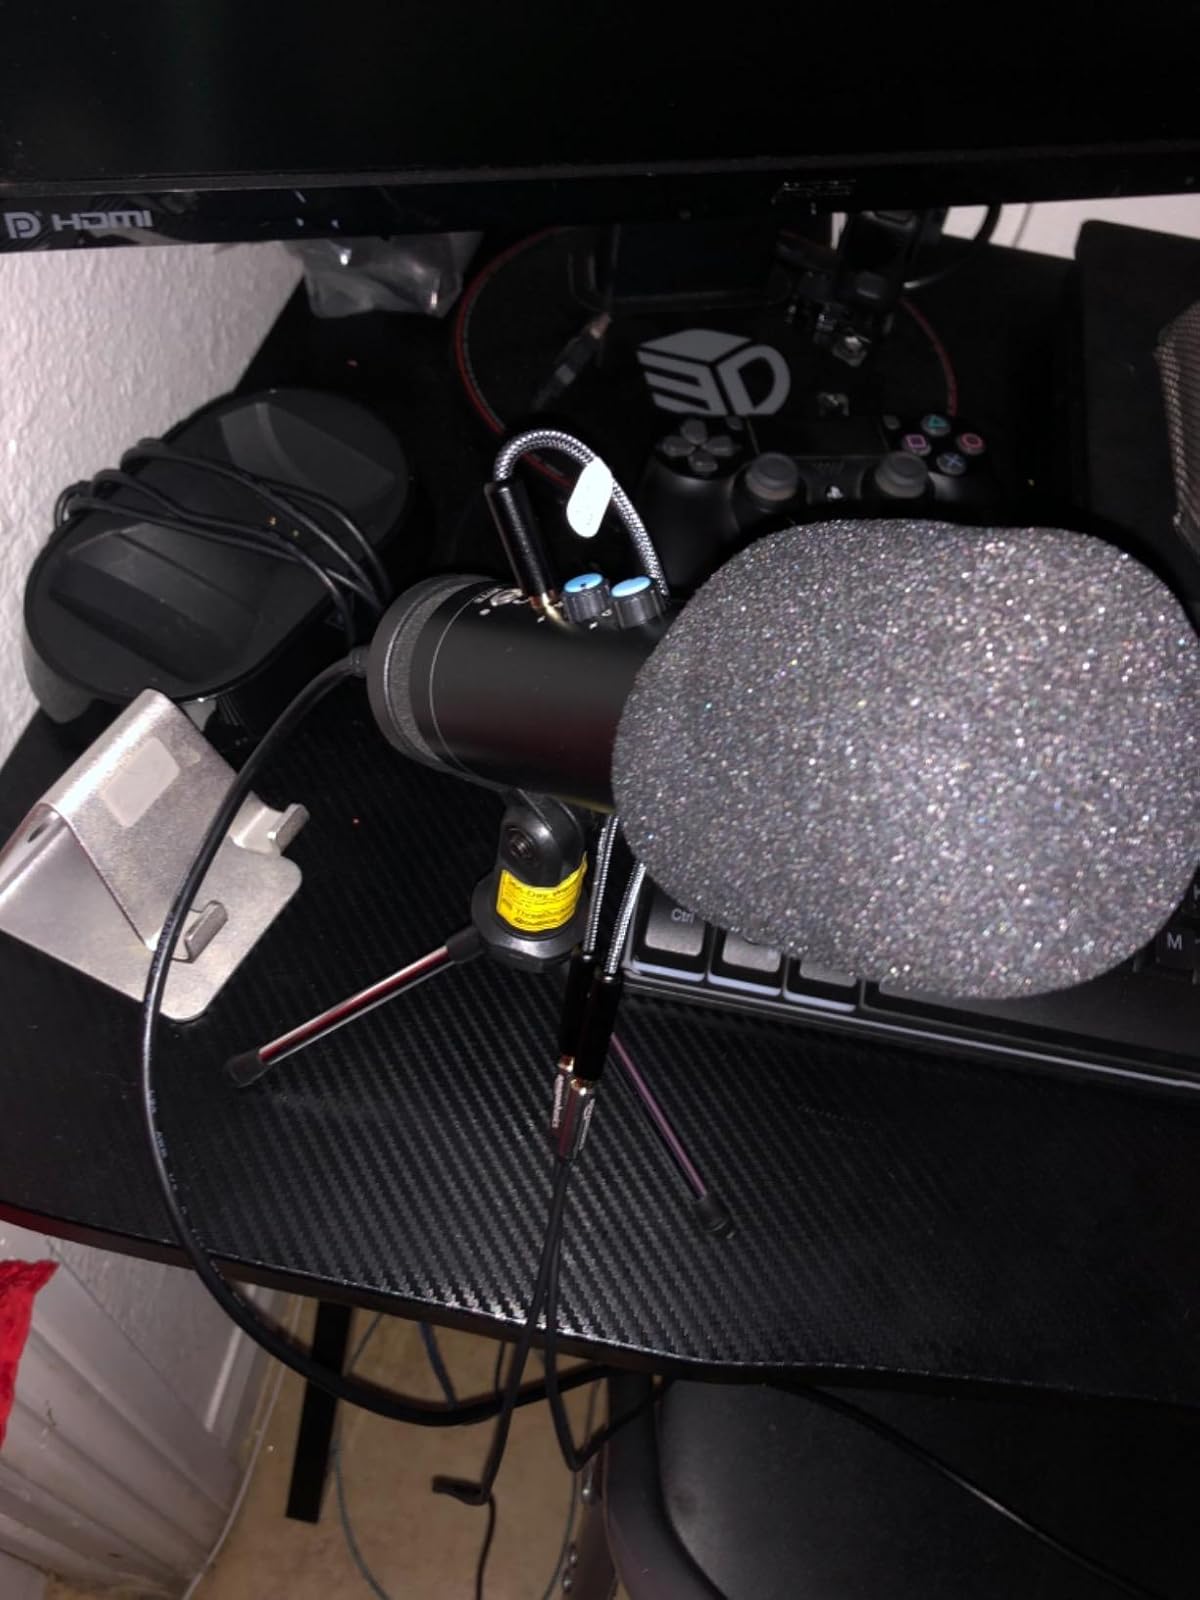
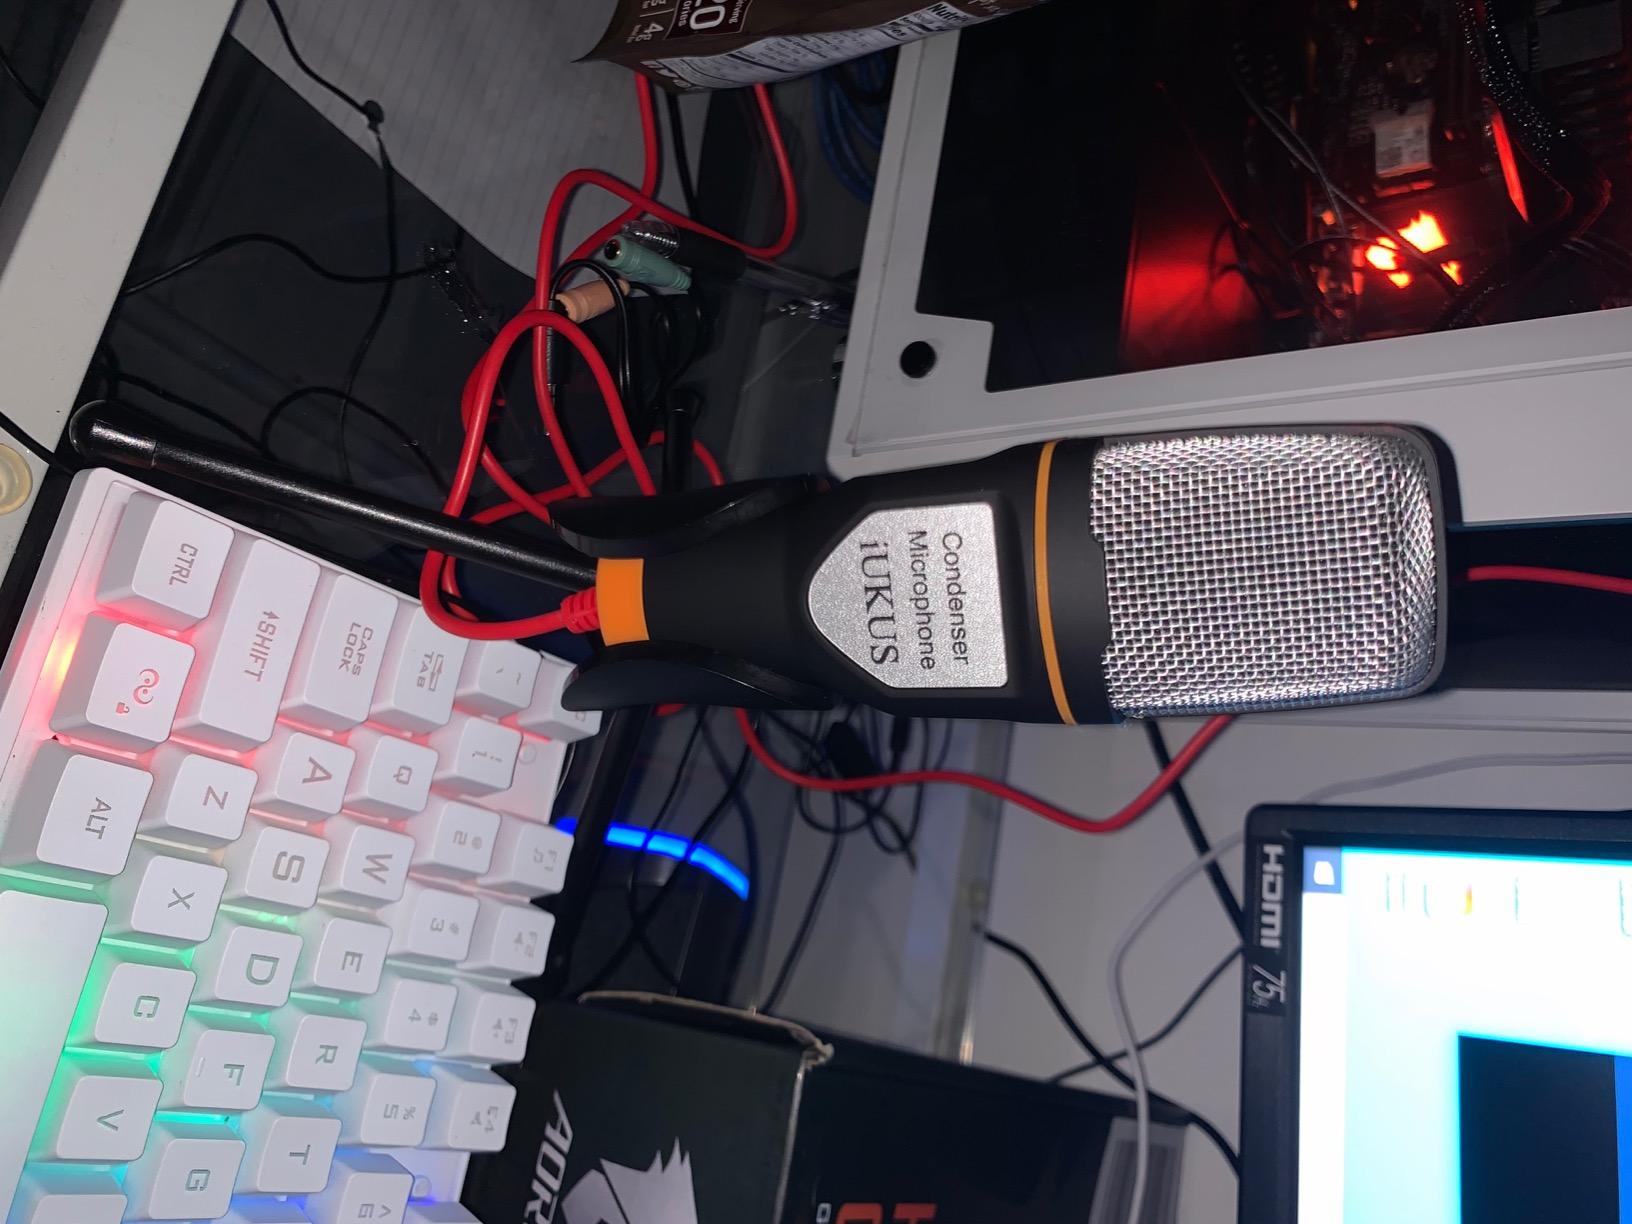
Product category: microphone
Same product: no